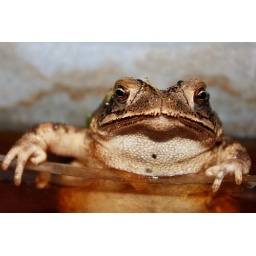
This Great Plains Toad loves to sit in the water tray under a flower pot on my porch.